Politics of the United Kingdom in the 19th century

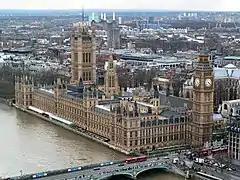
Palace of Westminster

The House of Commons consisted of an average of 658 members elected in general elections using the first-past-the-post voting system, in single-member electoral districts. The term of office could last a maximum of seven years (since 1716), regulated by the Septennial Act 1715. This house emerged already in the 17th century. This was due to the fact that at the beginning of the 18th century, the Hanoverian dynasty ascended to the English throne. The king rarely resided in England and appointed the prime minister to manage the administration. The leader stood at the head of the House of Commons, while the speaker presided over the proceedings.